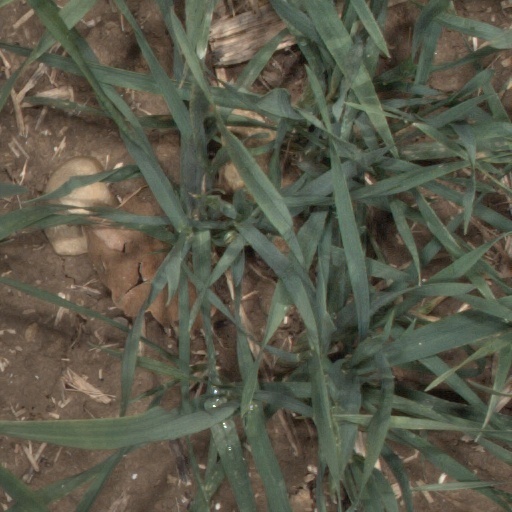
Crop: wheat